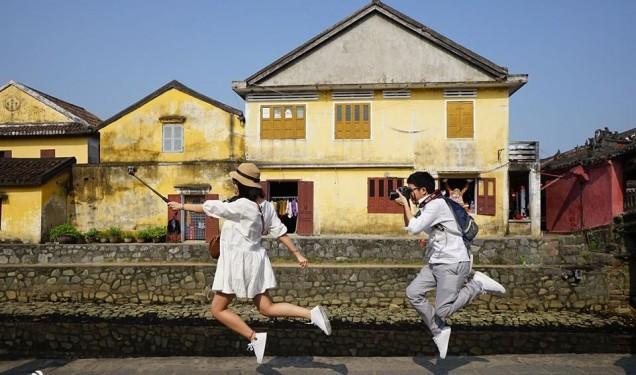
hai bạn trẻ này đang chụp hình